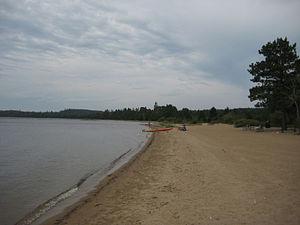
Le parc provincial Sandbar Lake est un parc provincial de l'Ontario situé à 11 km au nord de Ignace.